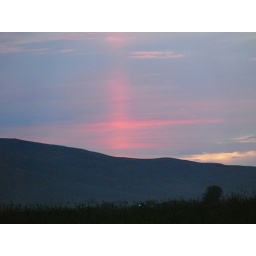
red eye in the sky